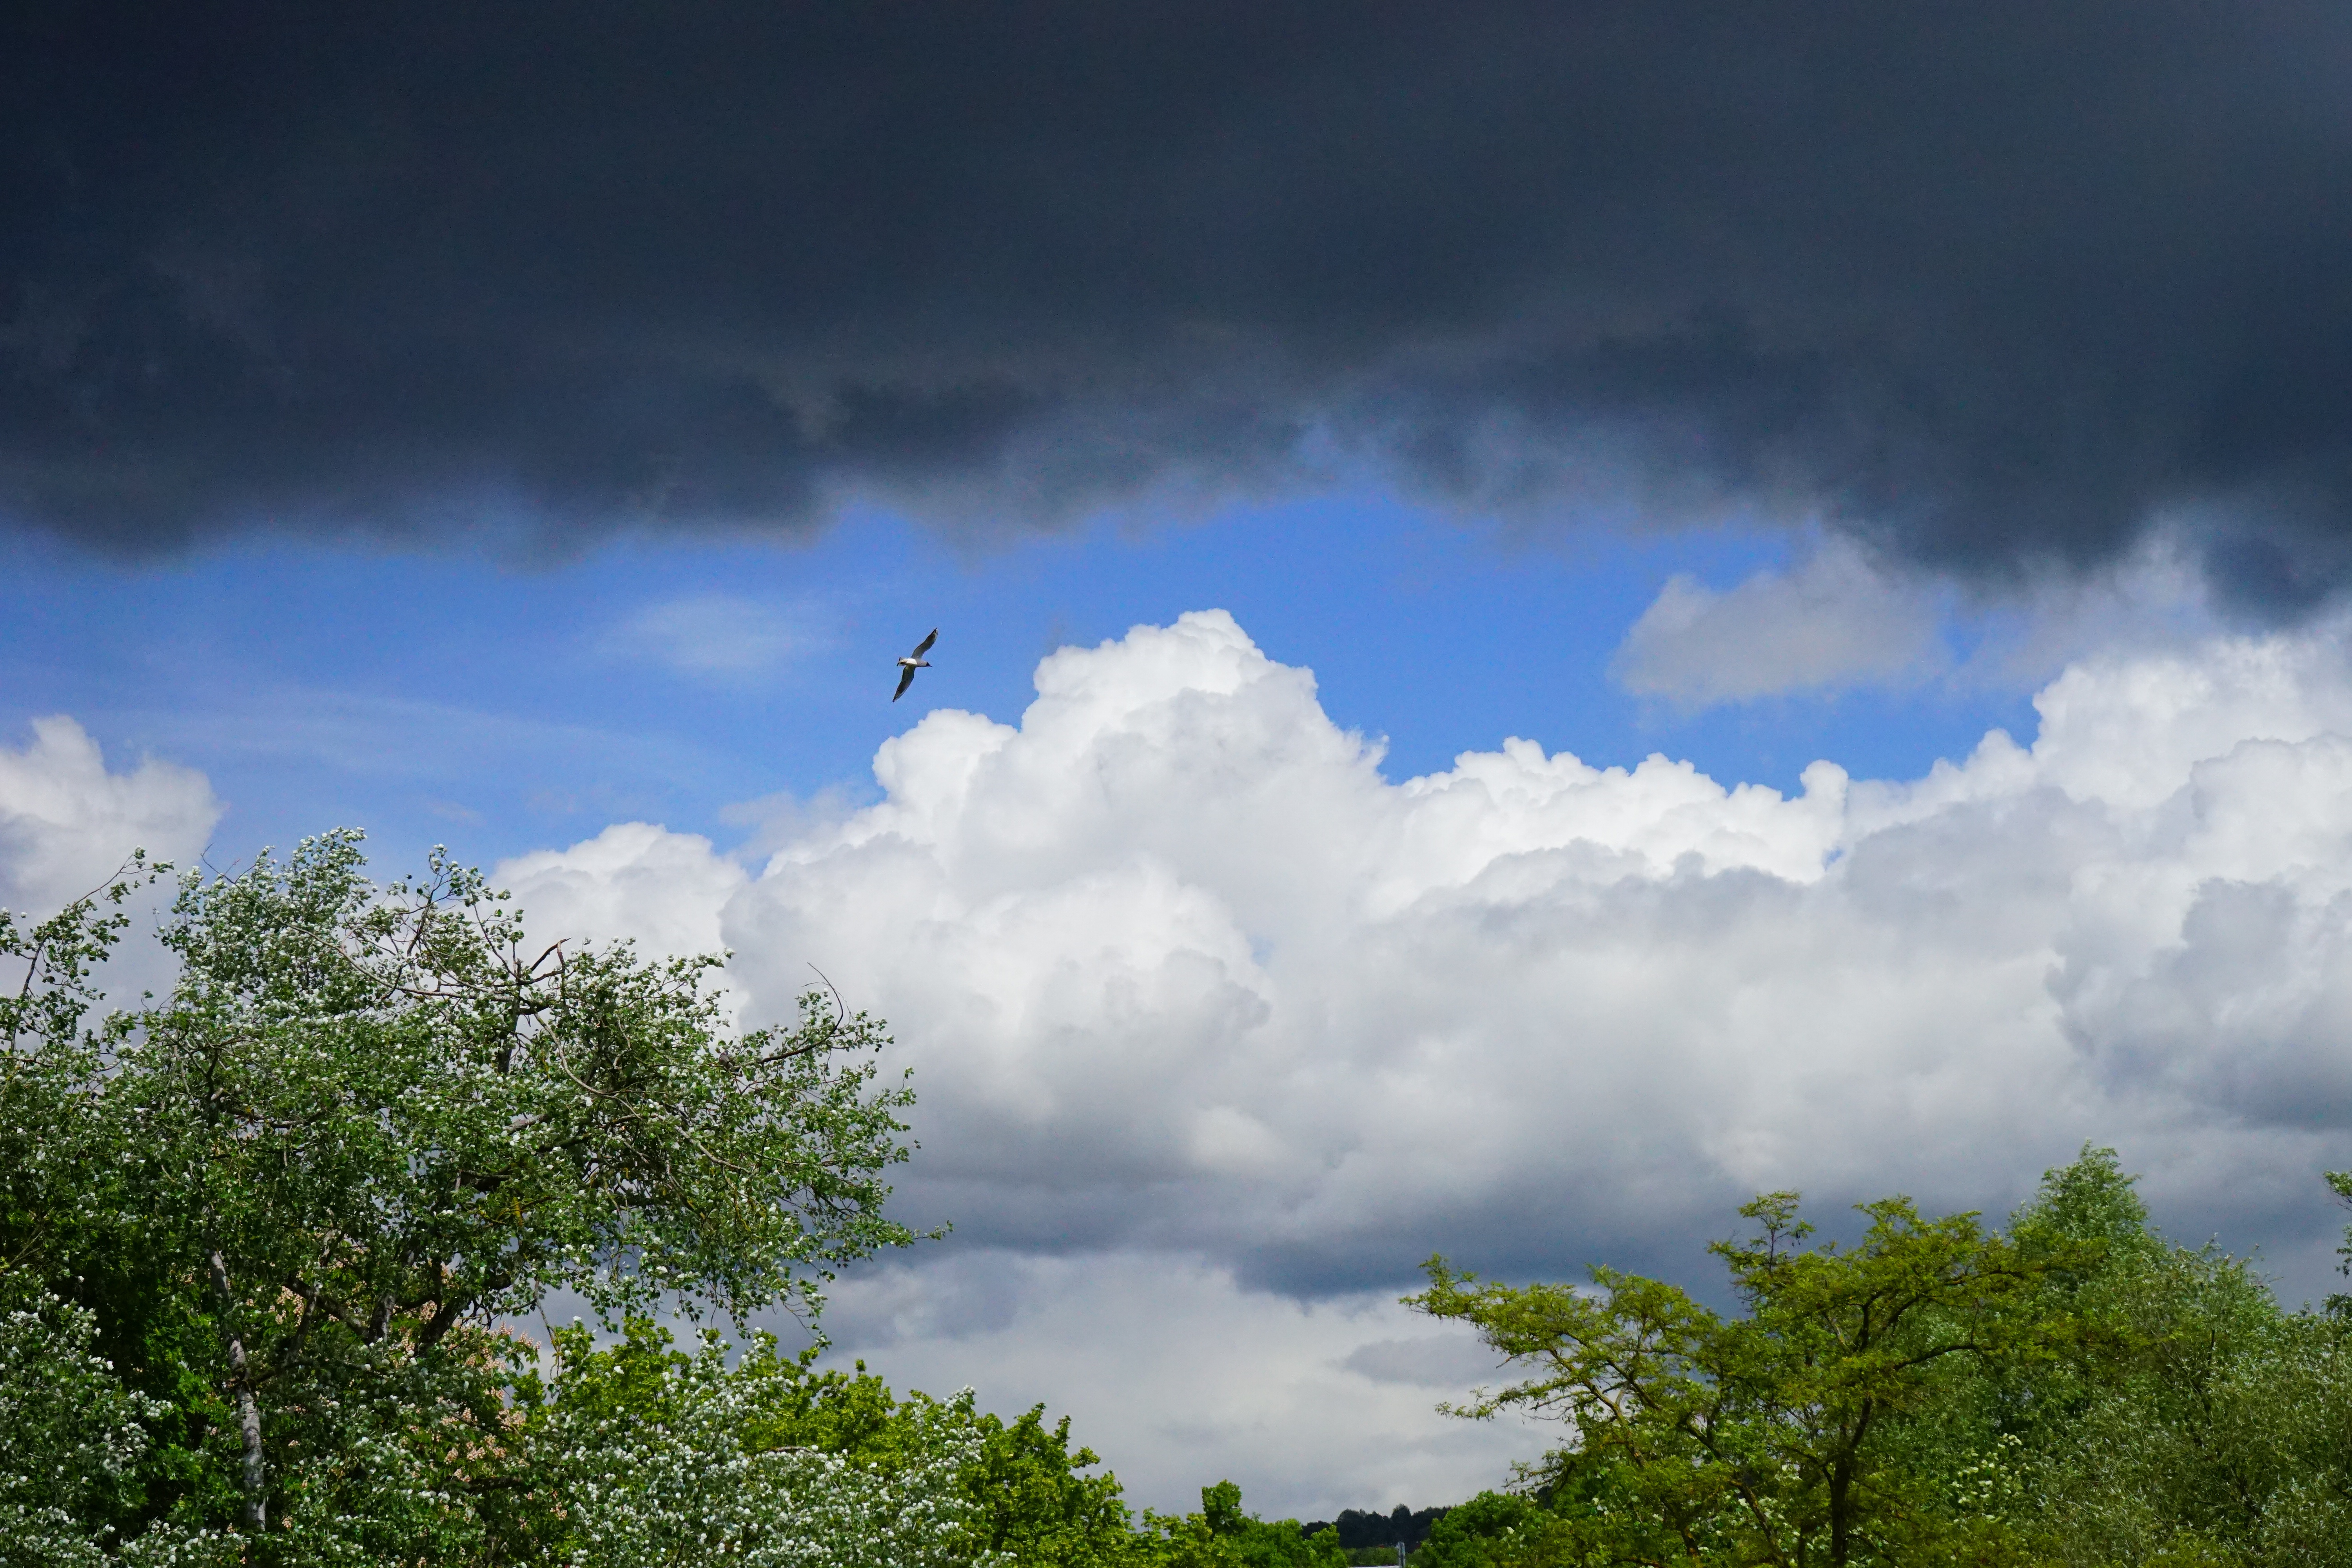
nature, cloud, sky, white, field, meadow, sunlight, wind, atmosphere, weather, storm, cumulus, overcast, blue, plain, grey, clouds, grassland, thunderstorm, forward, dark clouds, thundercloud, cumulus clouds, meteorological phenomenon, atmospheric phenomenon